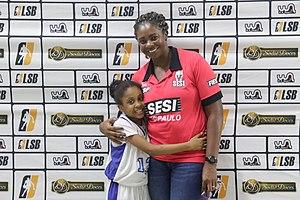
Roseli do Carmo Gustavo, née le 25 juillet 1971 à Araraquara, dans l'État de São Paulo au Brésil, est une joueuse brésilienne de basket-ball. Elle évolue durant sa carrière au poste d'ailière.